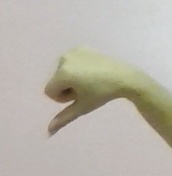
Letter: waw